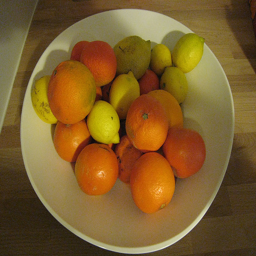
Lemons, oranges, and tomatoes are in a bowl on a table.
A white bowl of oranges and yellow lemons.
a bunch of oranges and lemons sit on a plate
a bowl filled with a lot of oranges and lemons
Oranges and lemons sitting together on a white plate.